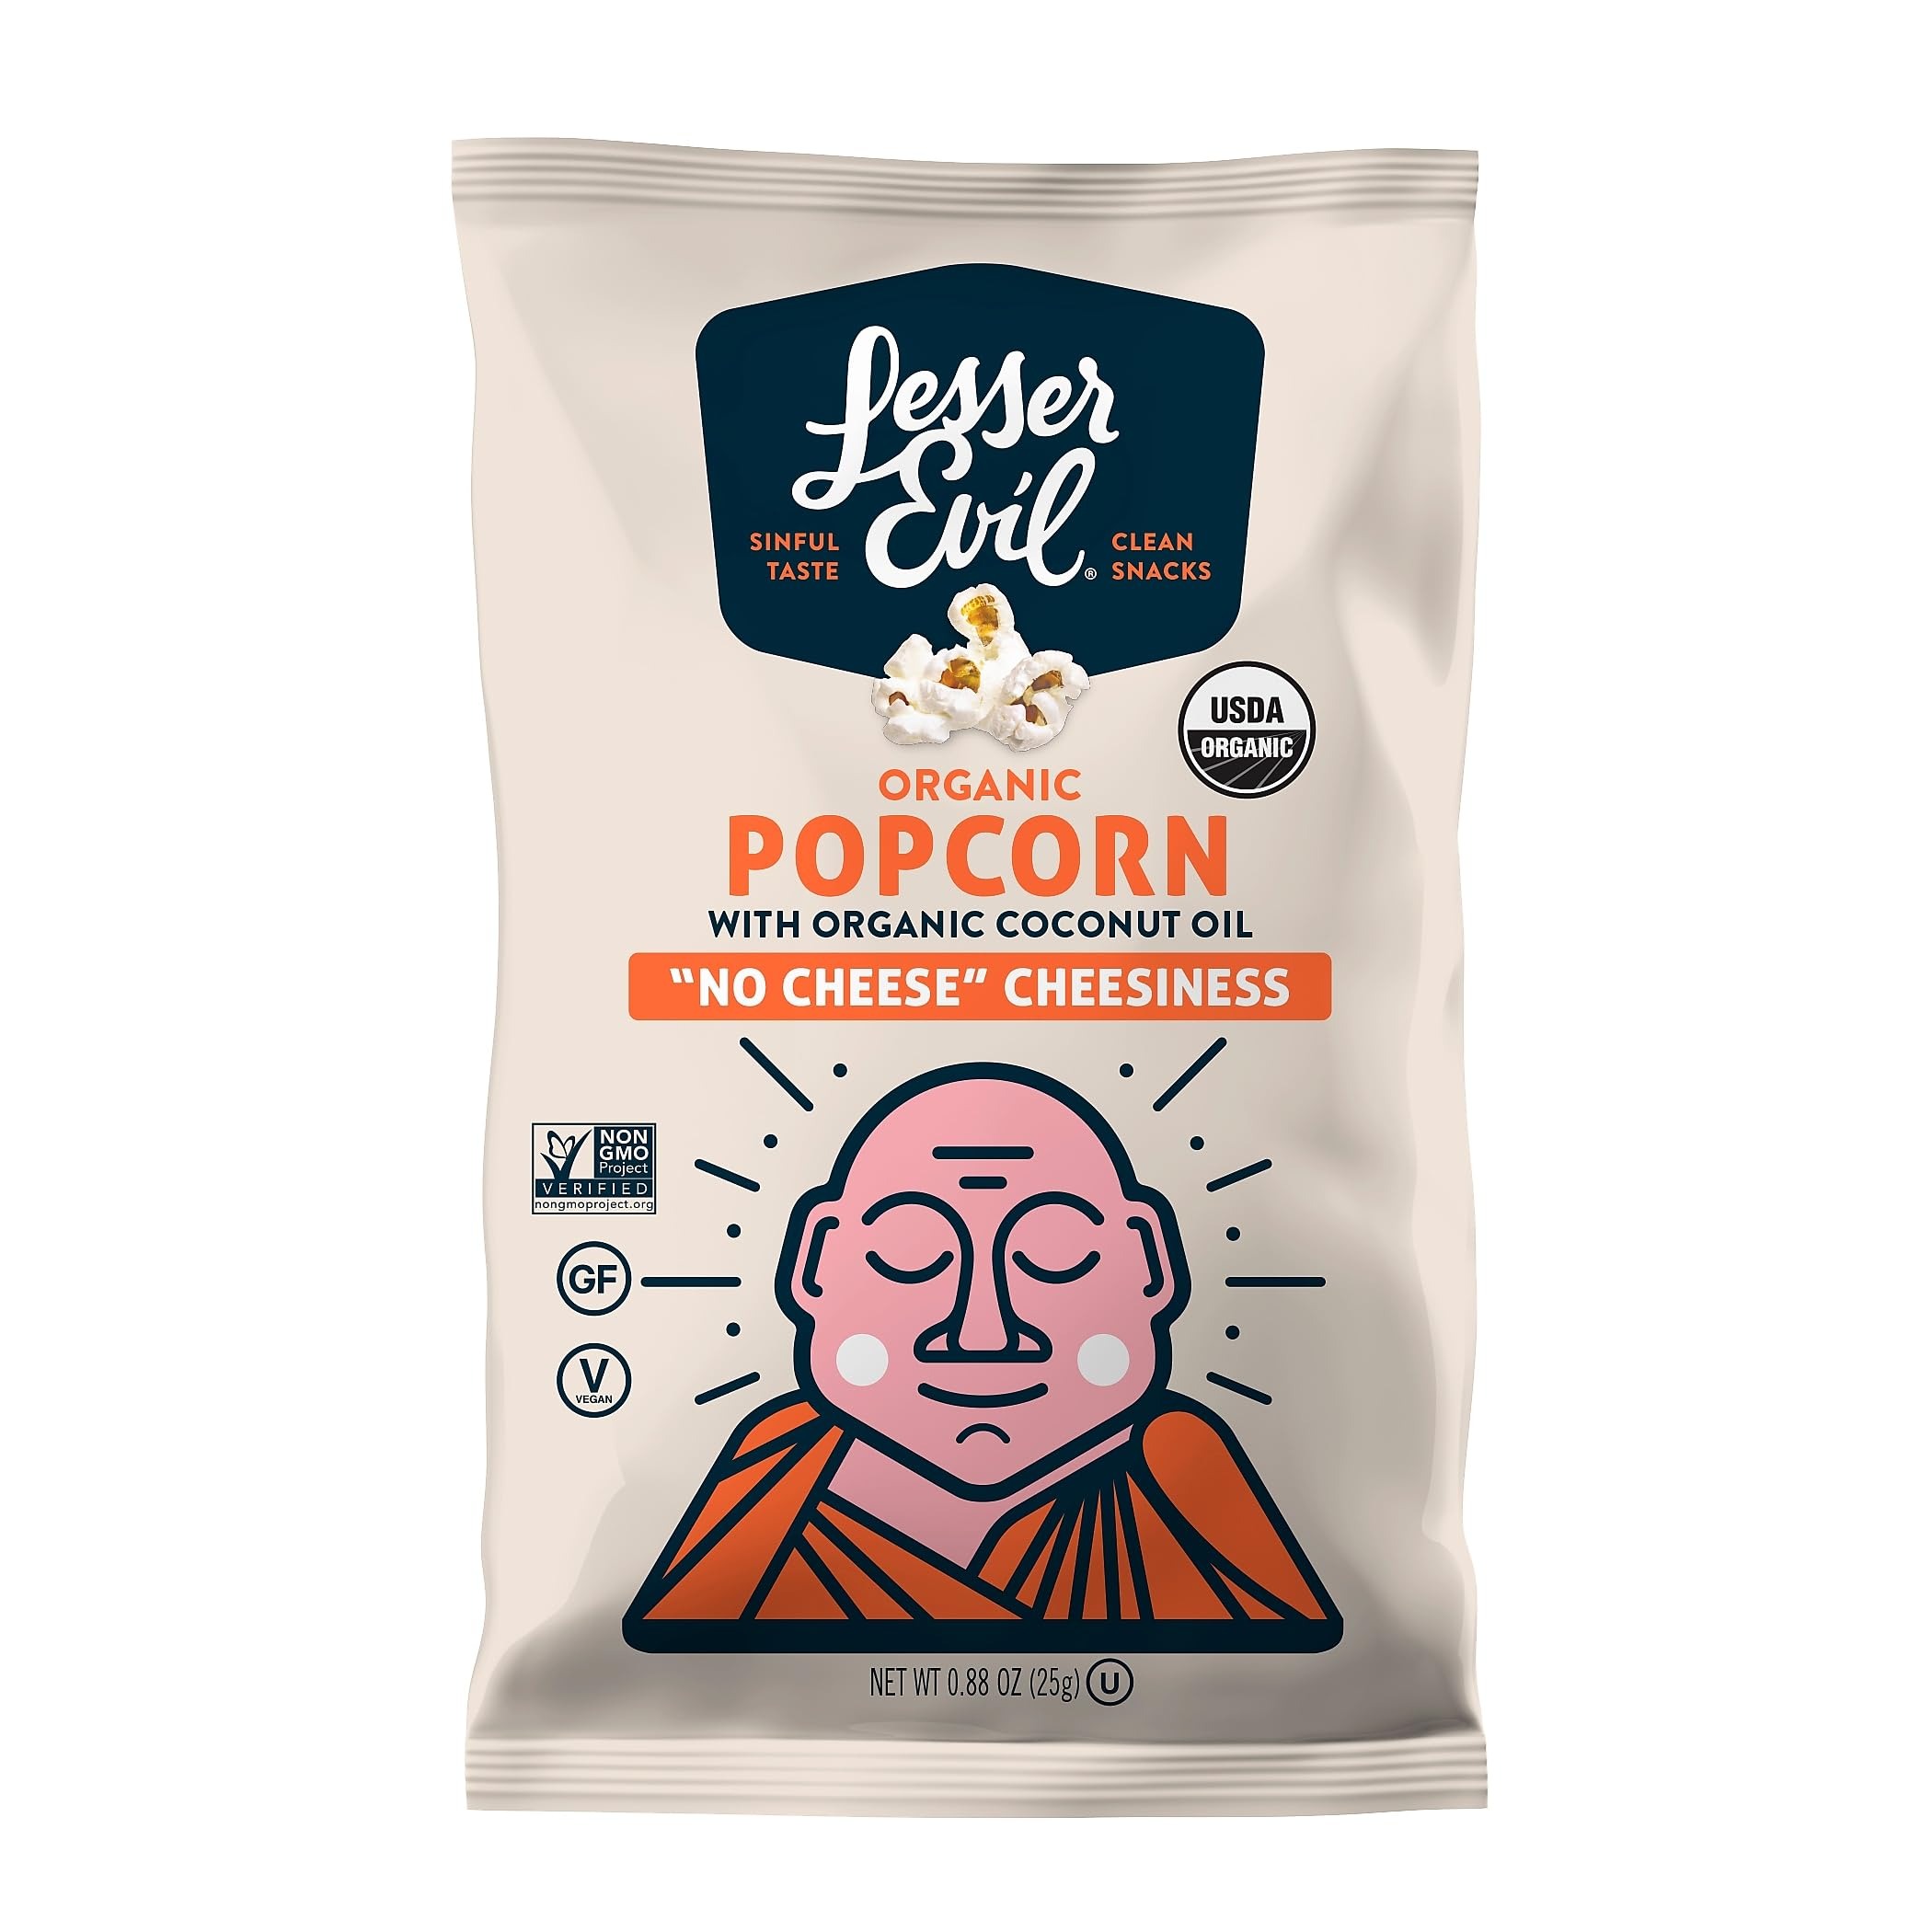
Item Name: Lesser Evil LSN00862 Organic Popcorn, No Cheese Cheesiness, 0.88 oz., 18/Carton
Value: 15.84
Unit: Ounce

Price: 39.49